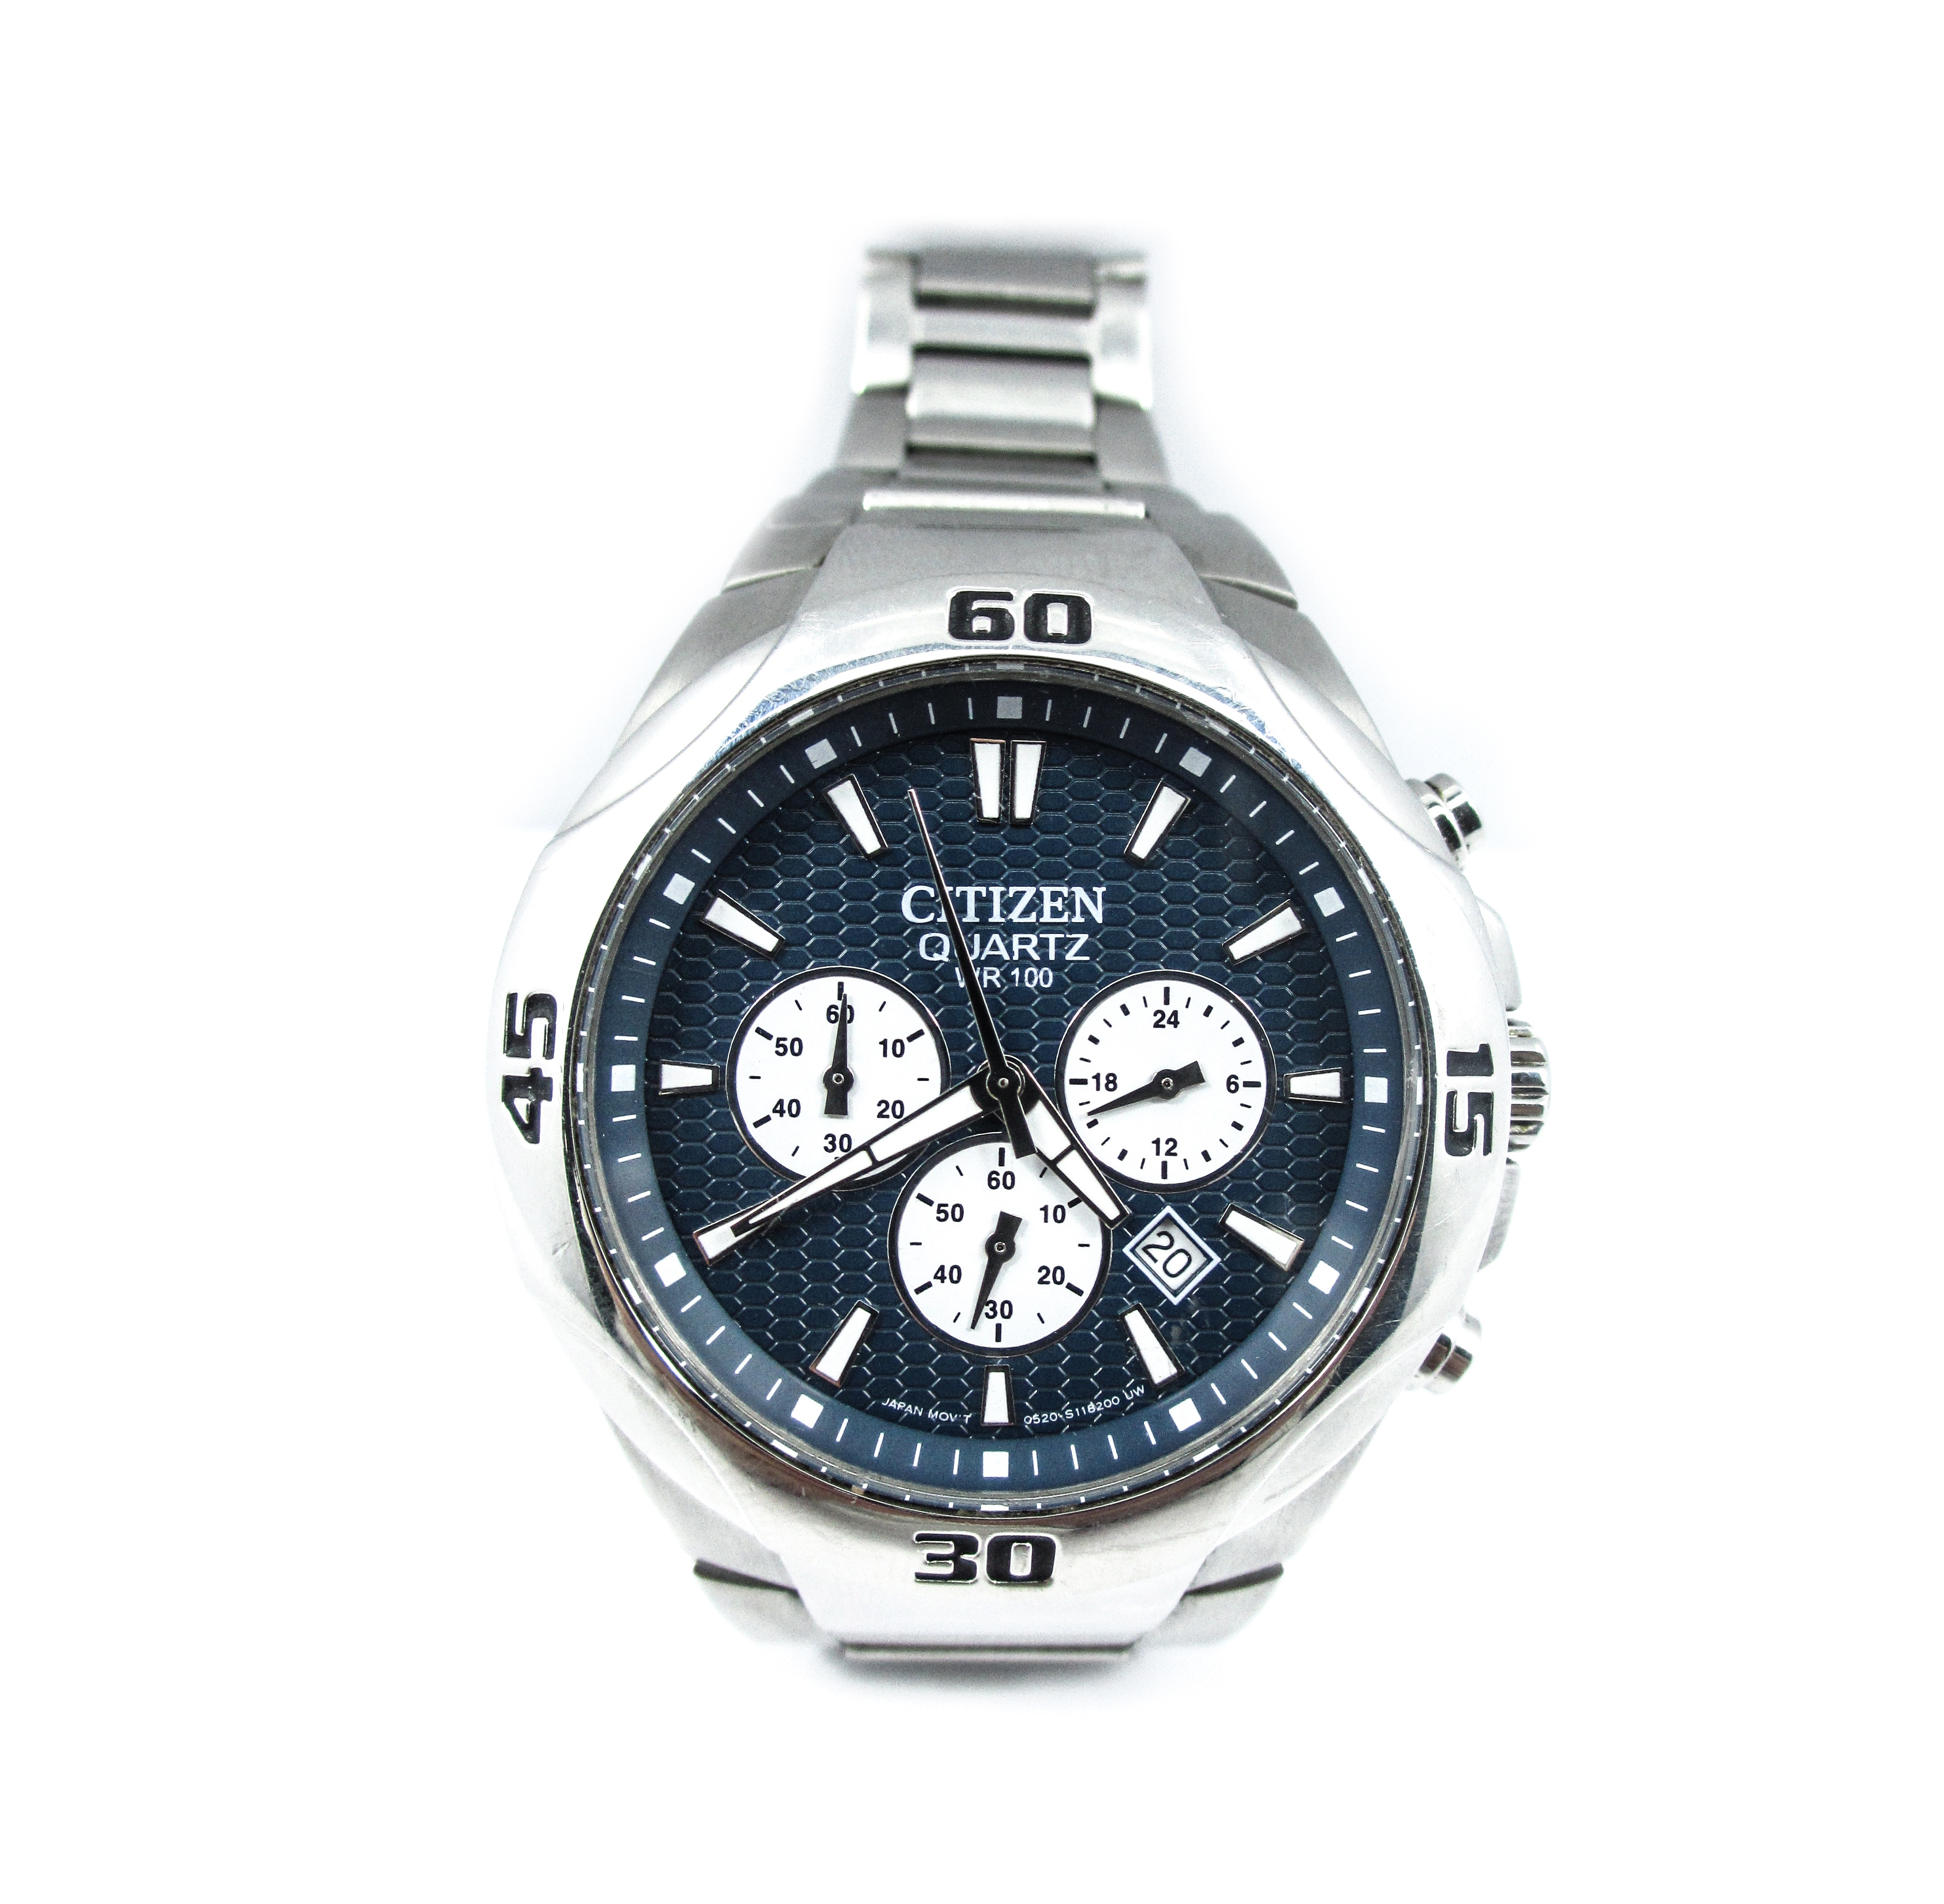
watch, hand, man, white, clock, time, male, luxury, mark, citizen, strap, white background, free pictures, free image, platinum, the time